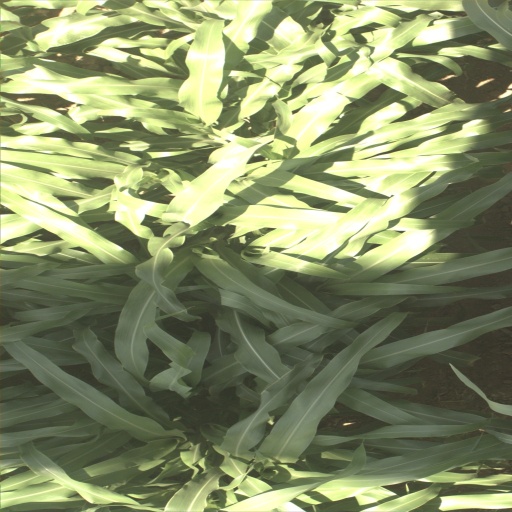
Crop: sorghum